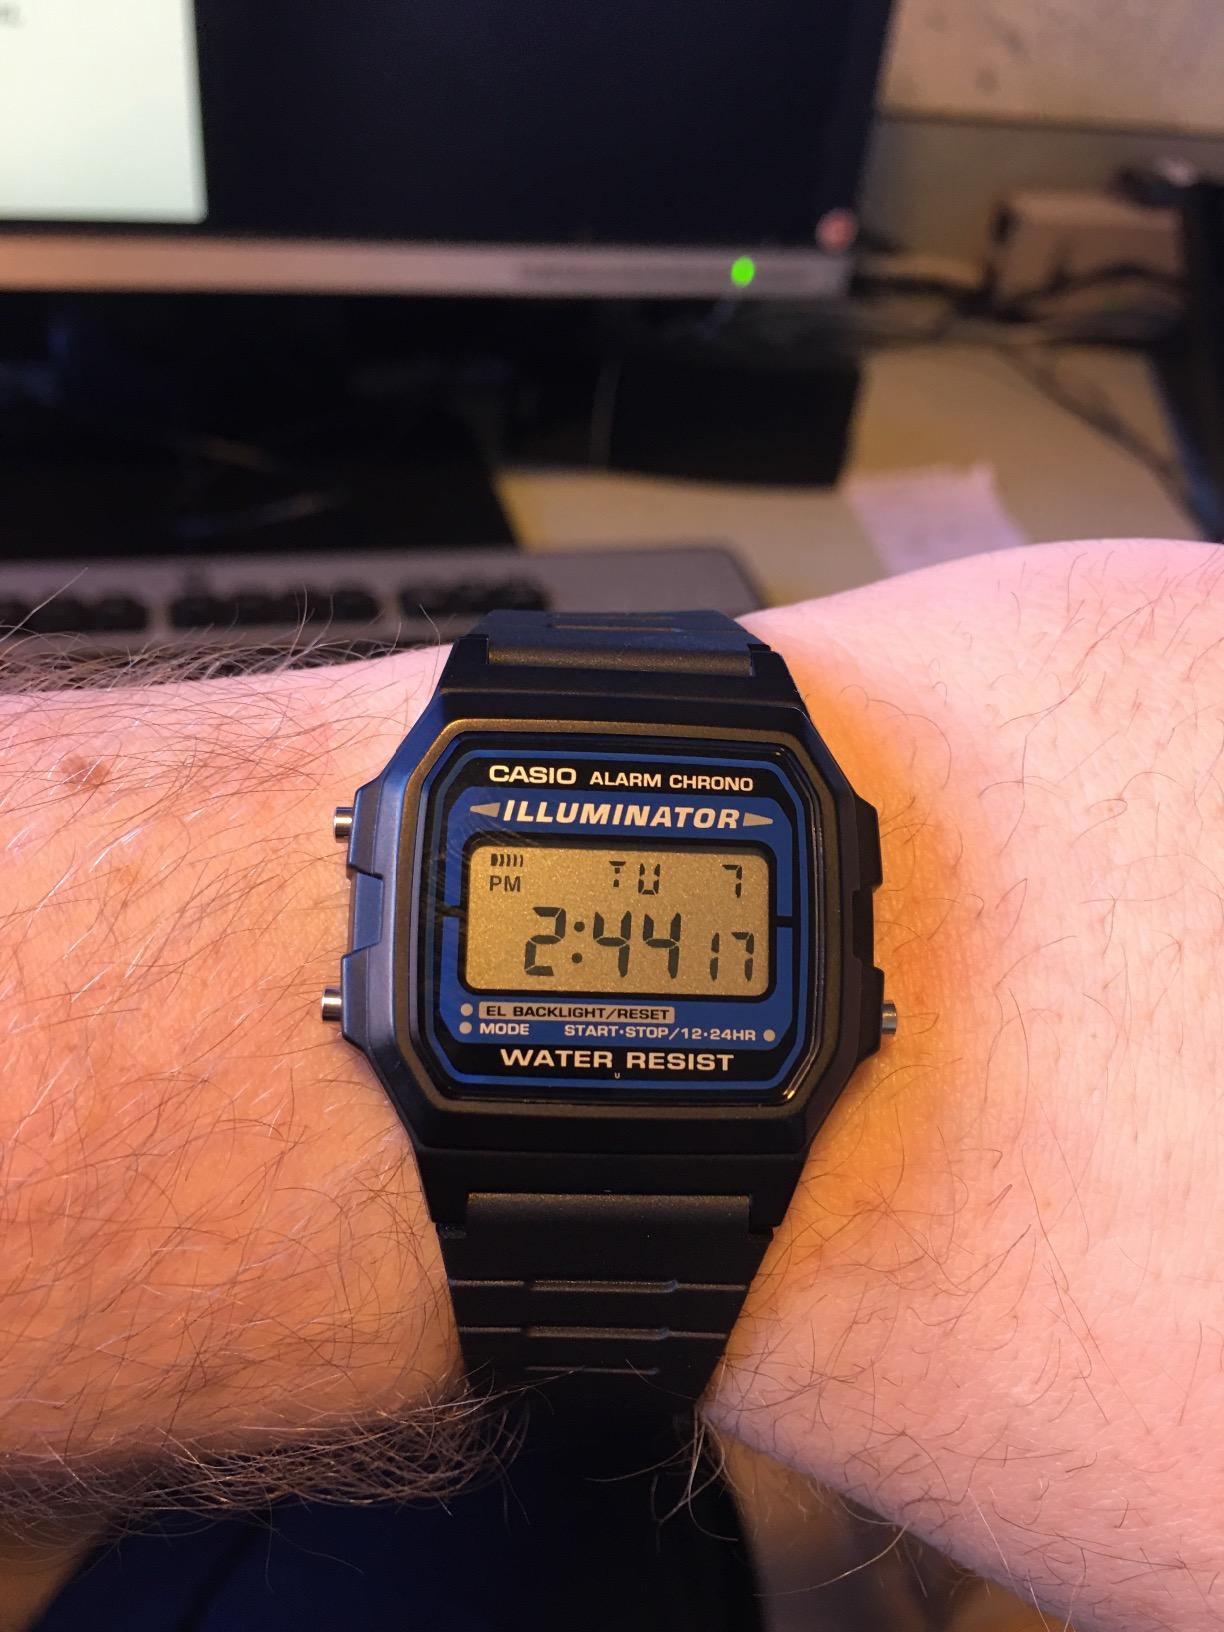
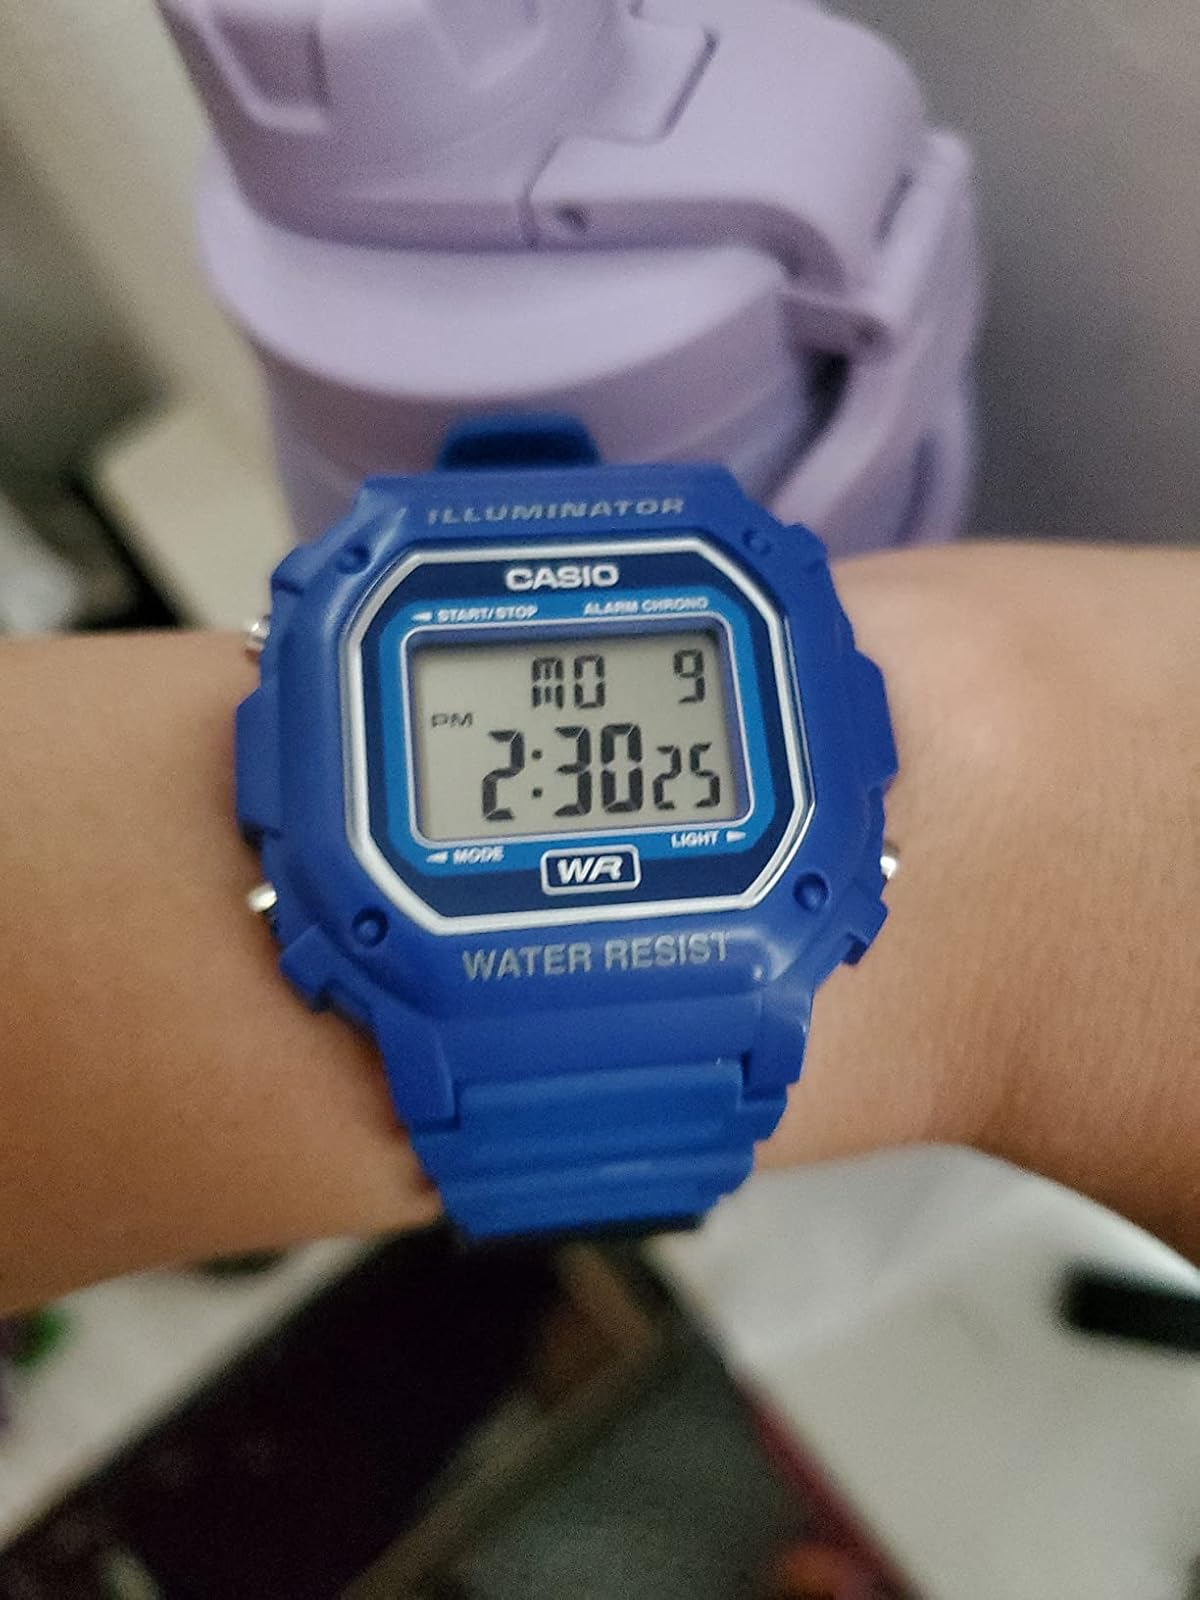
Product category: accessories_watch
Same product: no